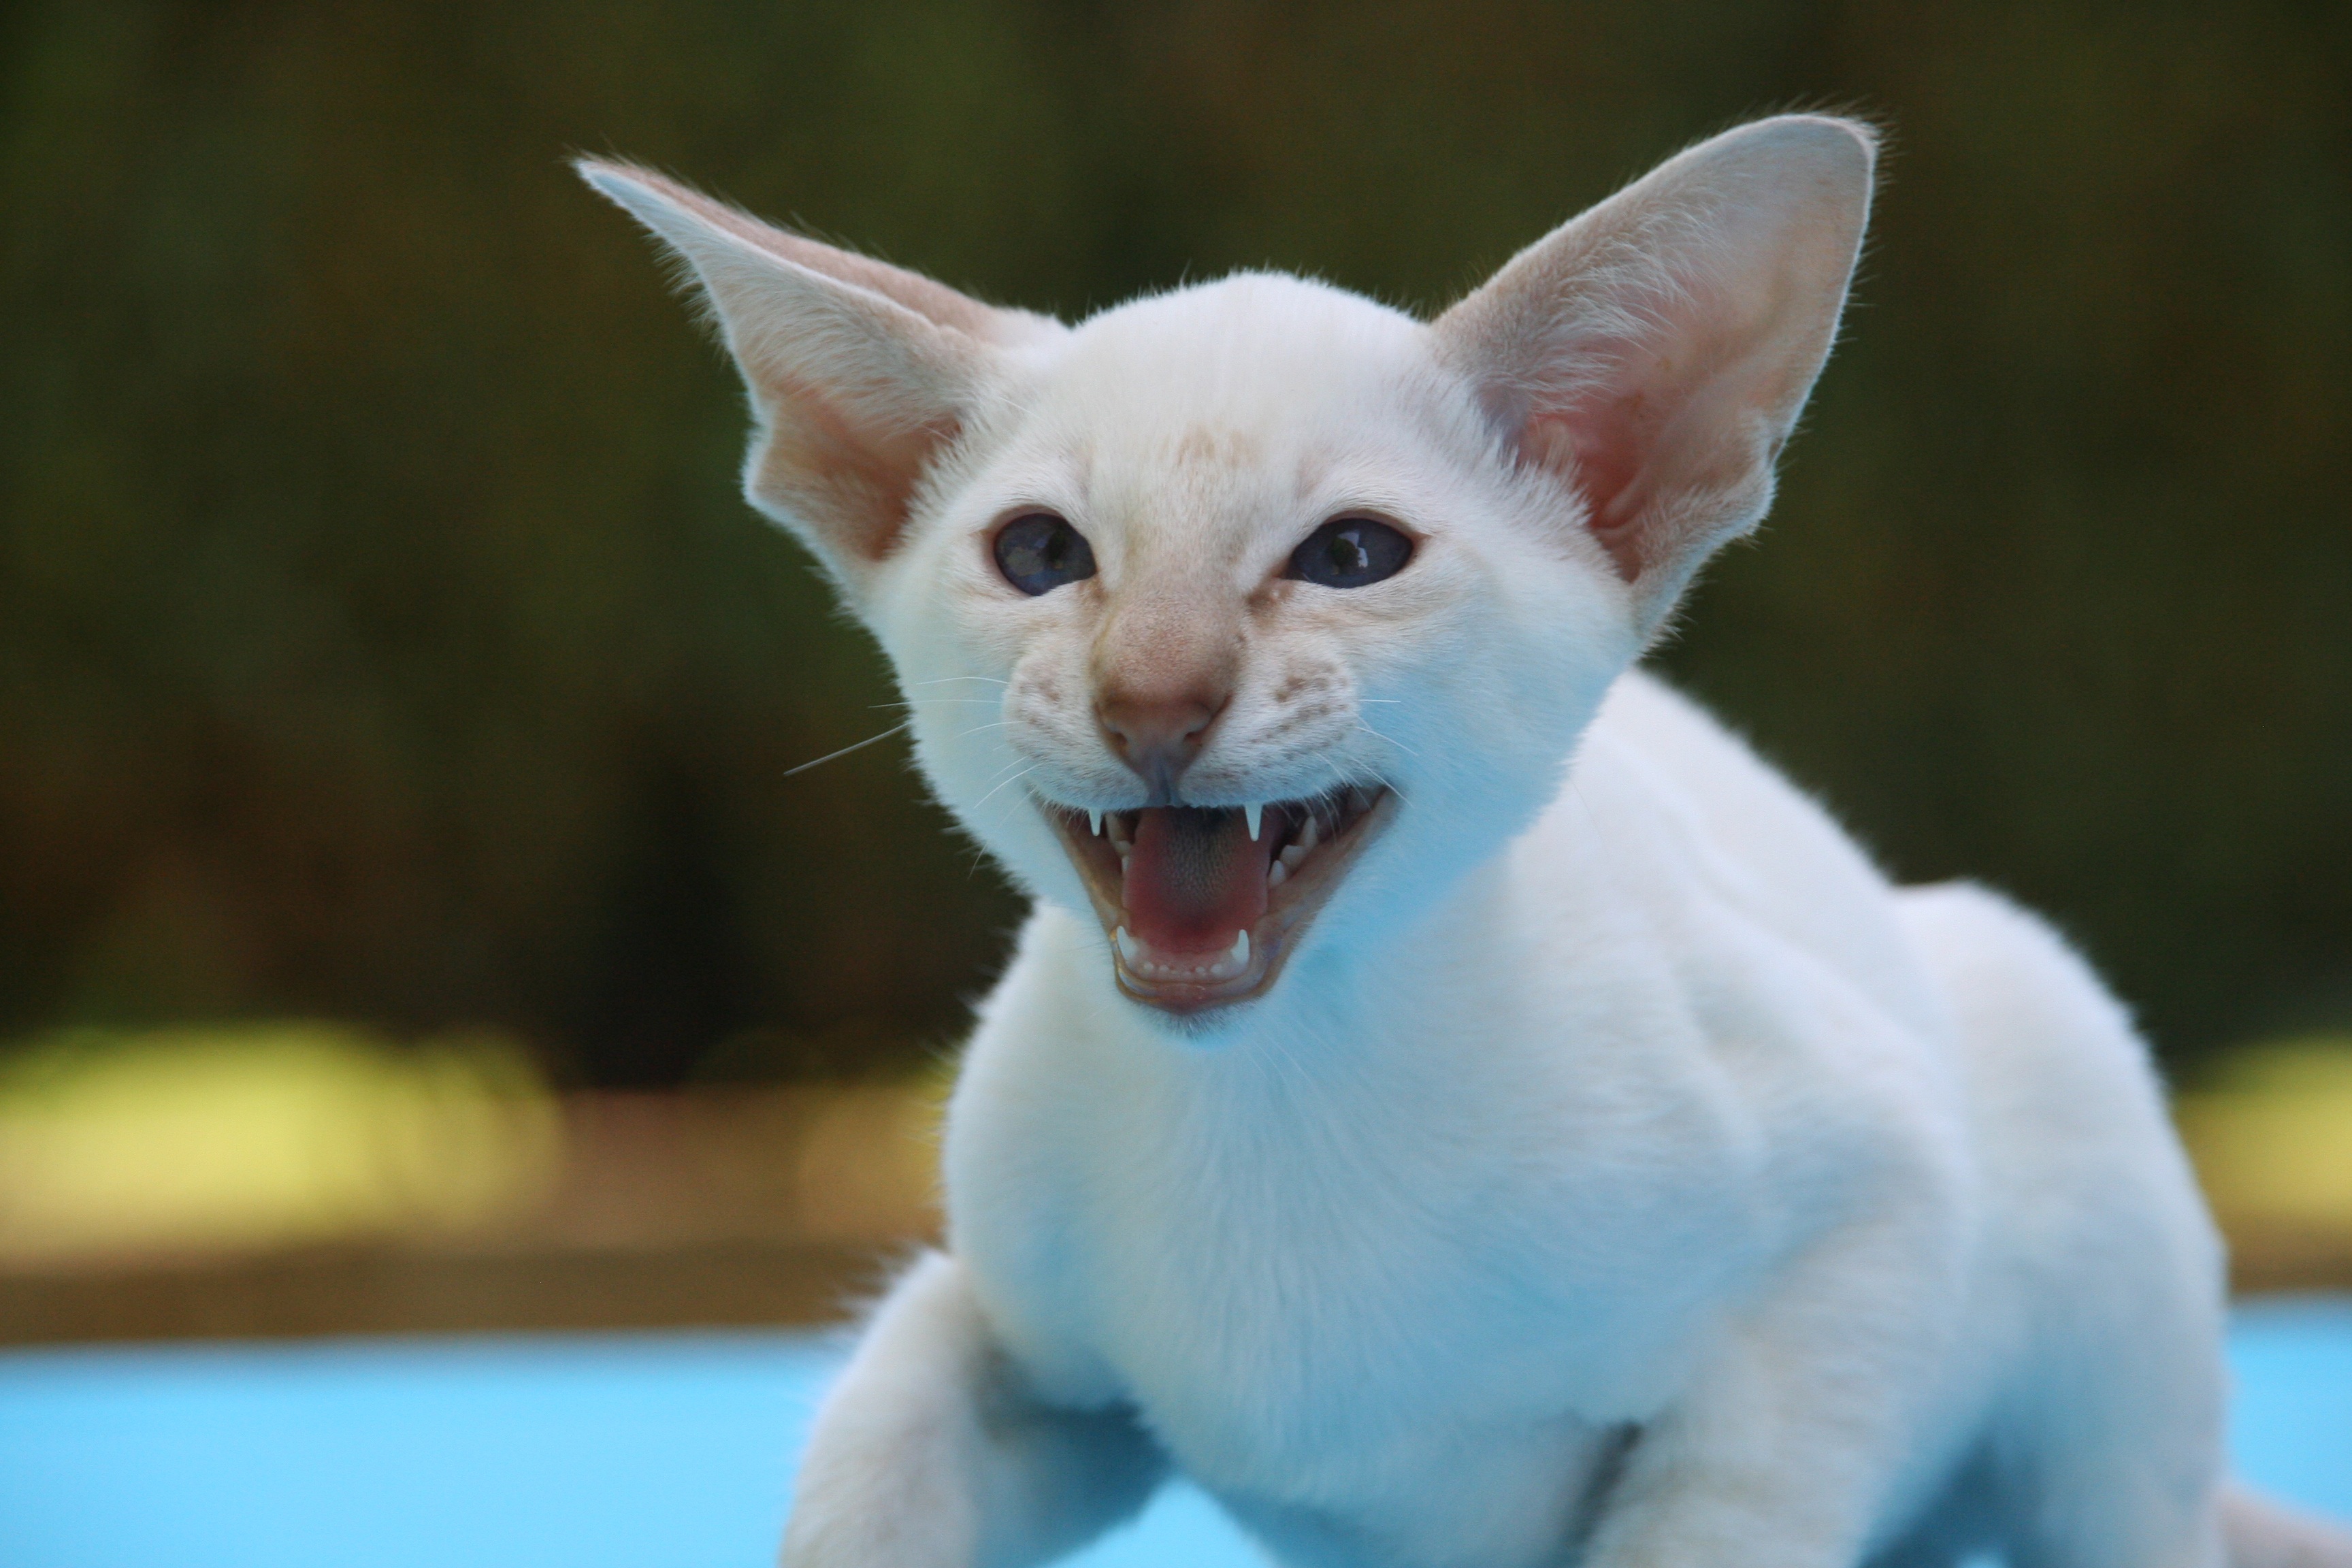
animal, pet, fur, kitten, cat, mammal, thoroughbred, whiskers, vertebrate, scream, javanese, grim, siamese, singapura, siamese cat, bite, carnivores, cat baby, balinese, hiss, burmilla, small to medium sized cats, cat like mammal, carnivoran, tonkinese, khao manee, peterbald, devon rex, oriental shorthair